Wise, Virginia

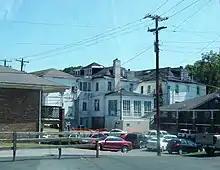
Buildings in Wise

There were 1,424 households, out of which 26.3% had children under the age of 18 living with them, 47.0% were married couples living together, 10.3% had a female householder with no husband present, and 39.0% were non-families. 34.6% of all households were made up of individuals, and 14.0% had someone living alone who was 65 years of age or older. The average household size was 2.17 and the average family size was 2.79.